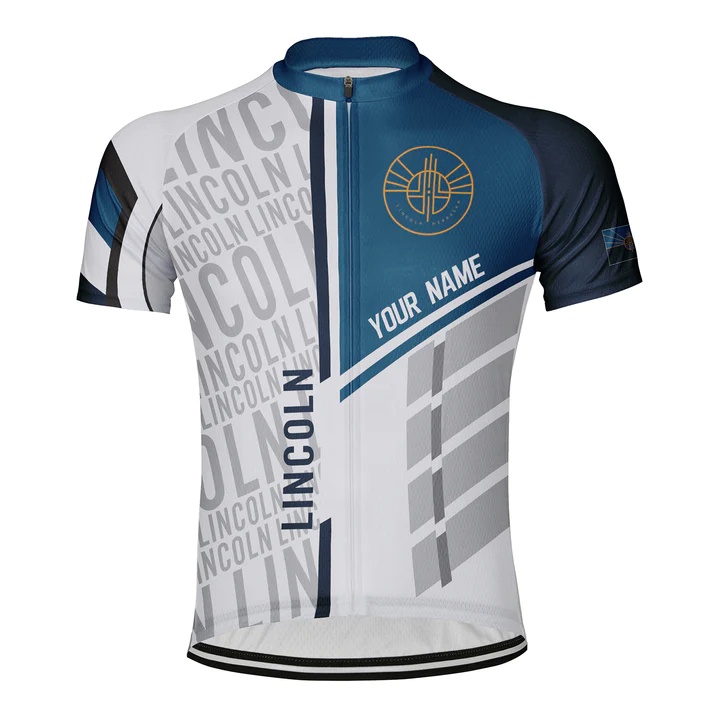
Customized Lincoln Short Sleeve Cycling Jersey for Men
Brand: OSC
Category: Sporting Goods > Outdoor Recreation > Cycling > Cycling Apparel & Accessories